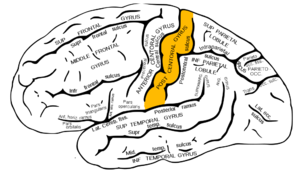
Le gyrus postcentral est un gyrus du lobe pariétal du cortex cérébral, limité en avant par le sillon central et en arrière par le sillon postcentral. C'est un ruban vertical qui suit les sinuosités de la scissure de Rolando, tout comme son symétrique le gyrus précentral. Il s'unit d'ailleurs à ce dernier par des plis de passage qui contournent les extrémités du sillon de Rolando, dans des régions nommées opercule rolandique en bas et lobule paracentral sur la face interne.